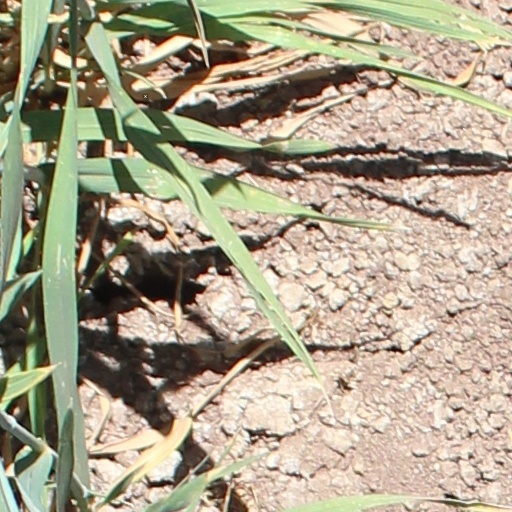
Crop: wheat